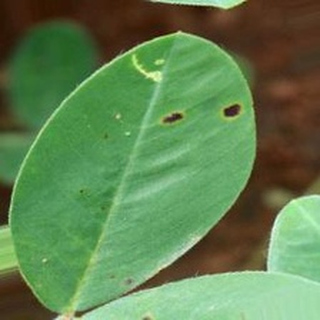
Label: groundnut_early_leaf_spot